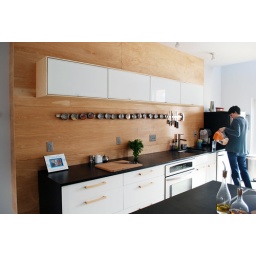
Courtney pours a glass of water in the 100k kitchen.